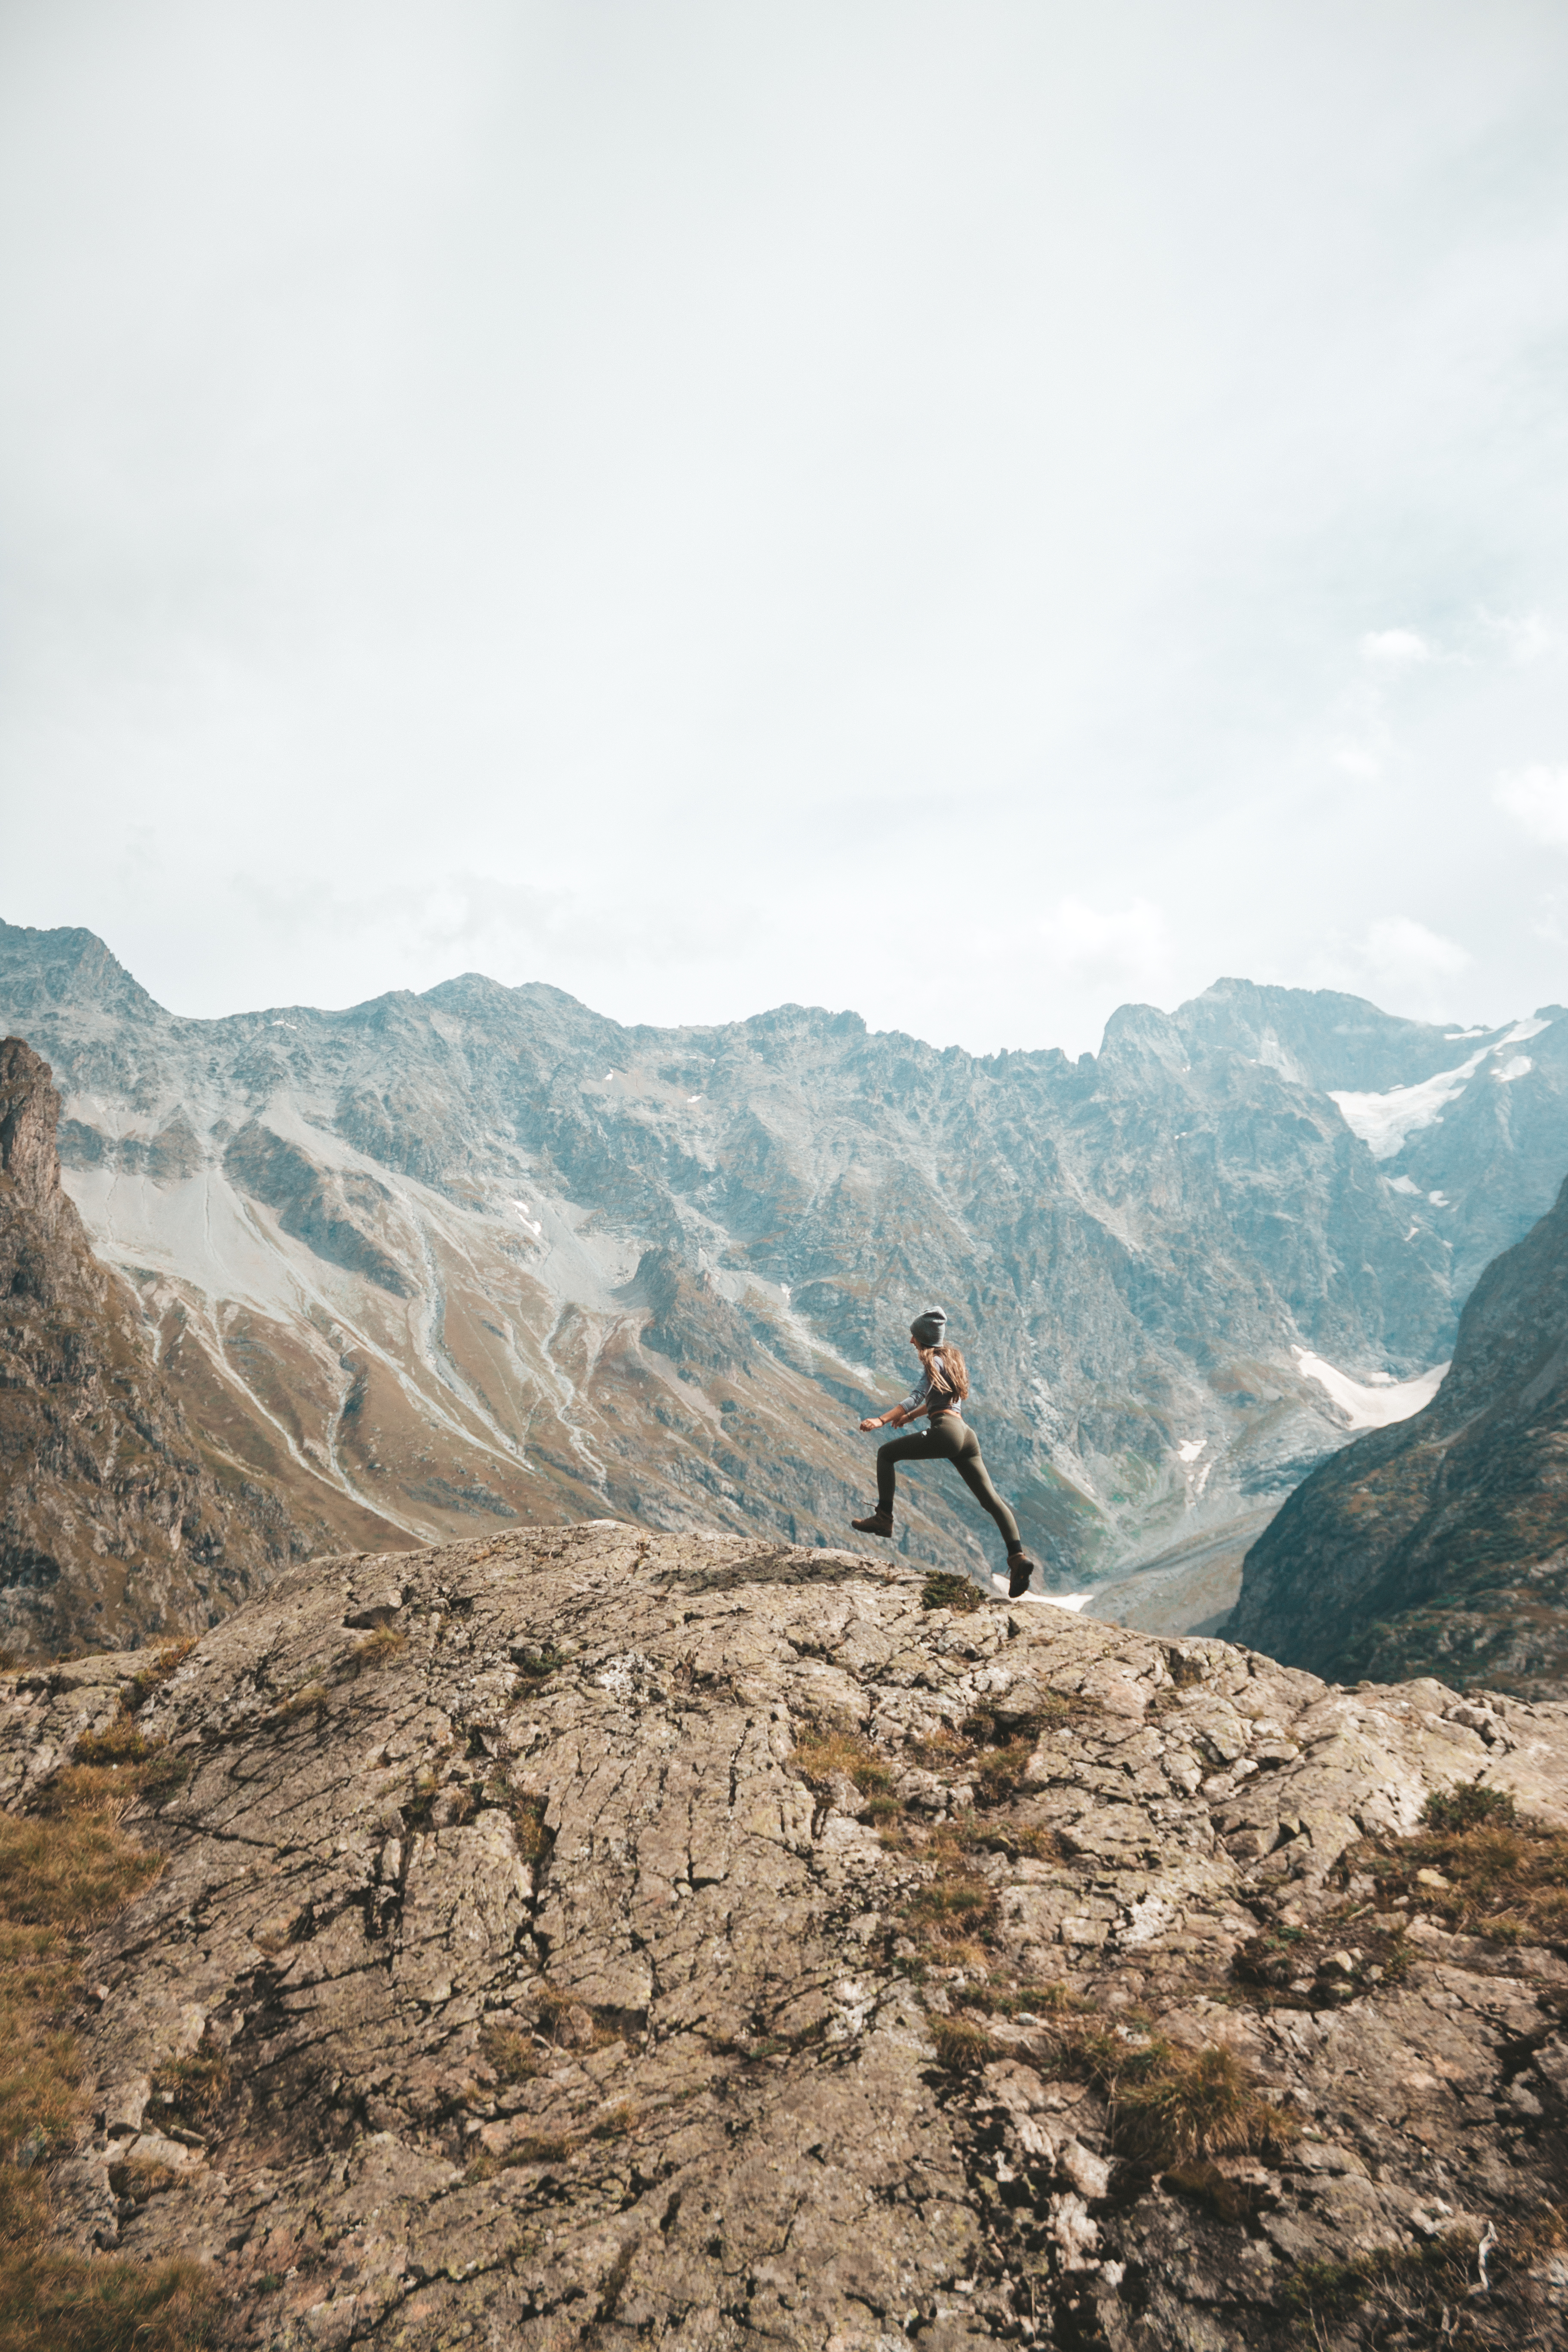
mountainous landforms, mountain, ridge, mountain range, wilderness, sky, geological phenomenon, rock, alps, wadi, adventure, highland, fun, hill, fell, geology, valley, recreation, ar te, national park, mountaineering, summit, terrain, vacation, hiking, massif, fault, tourism